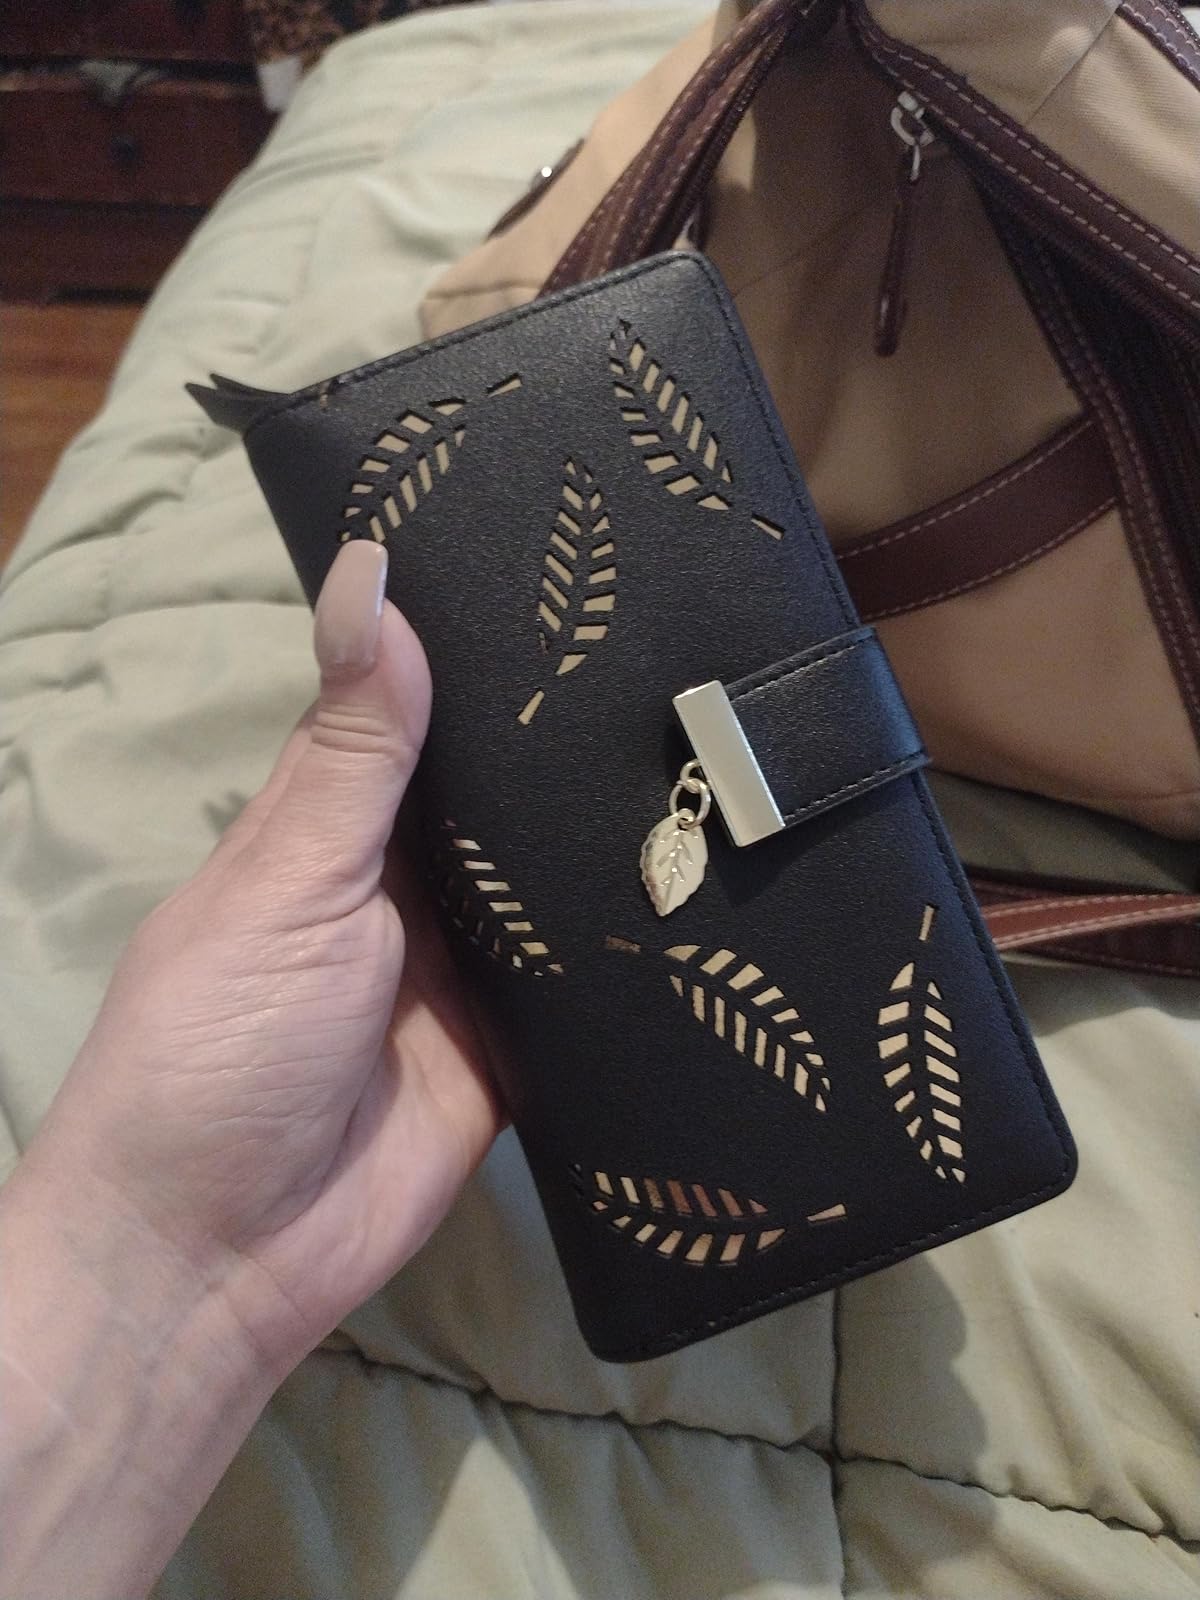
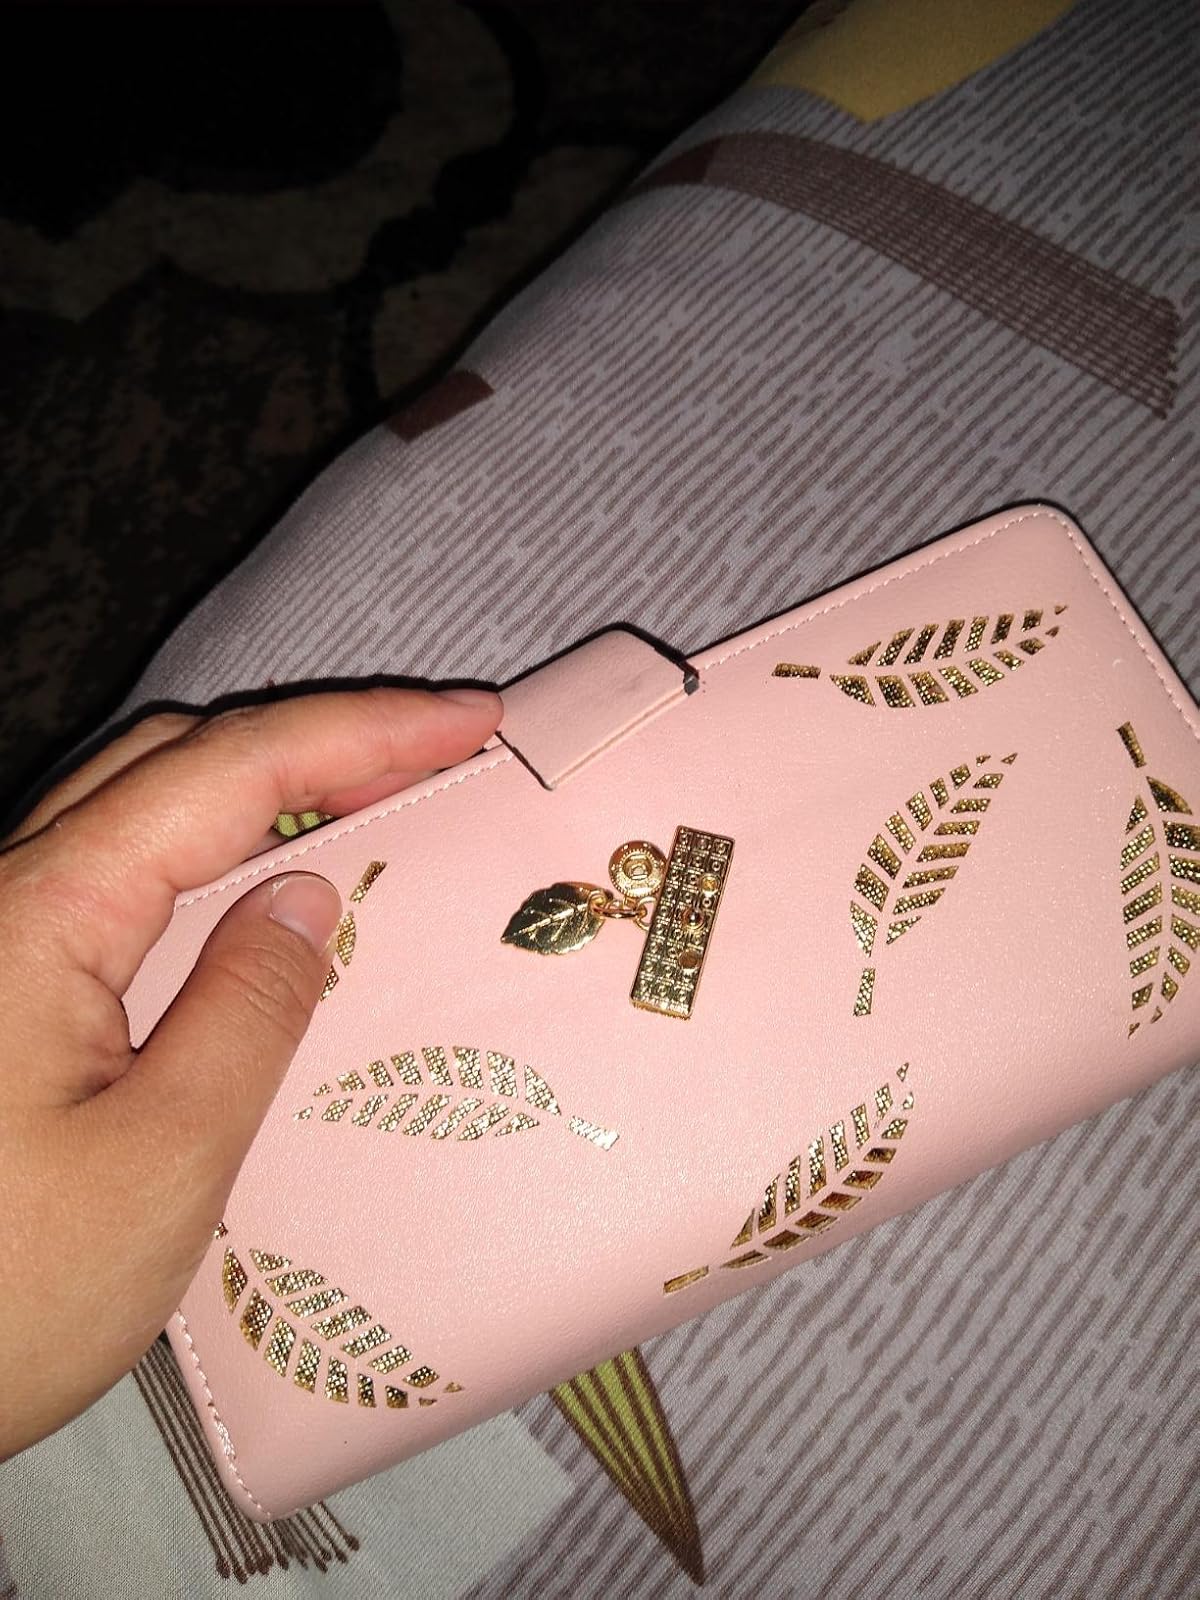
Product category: accessories_handbag
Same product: no